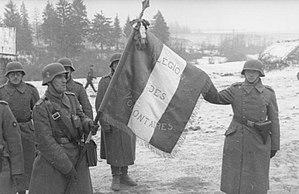
La Légion des volontaires français contre le bolchévisme — dite Légion des volontaires français ou LVF et pour sa partie combattante au sein de la Wehrmacht, et plus particulièrement de la Heer, Infanterie Regiment 638 —, est créée le 8 juillet 1941, 15 jours après le déclenchement de l'invasion de l'URSS par l'Allemagne. Cette naissance est portée par une galaxie de partis collaborationnistes français, notamment le Rassemblement national populaire de Marcel Déat, le Parti populaire français de Jacques Doriot, et le Mouvement social révolutionnaire d'Eugène Deloncle. En juin 1942, le gouvernement de Vichy tente de la récupérer en la transformant en Légion tricolore sous son contrôle, mais abandonne en décembre 1942 face à l'opposition catégorique des Allemands. En septembre 1944, sa partie combattante, l'Infanterie Regiment 638, est dissoute sur décision des Allemands et ses effectifs sont principalement intégrés à la Division SS Charlemagne. La LVF utilisait comme étendard le drapeau tricolore français.
La collaboration est la politique de coopération active avec un occupant ennemi.
La Seconde Guerre mondiale, ou Deuxième Guerre mondiale, est un conflit armé à l'échelle planétaire qui dure du 1ᵉʳ septembre 1939 au 2 septembre 1945. Ce conflit oppose schématiquement les Alliés et l’Axe.